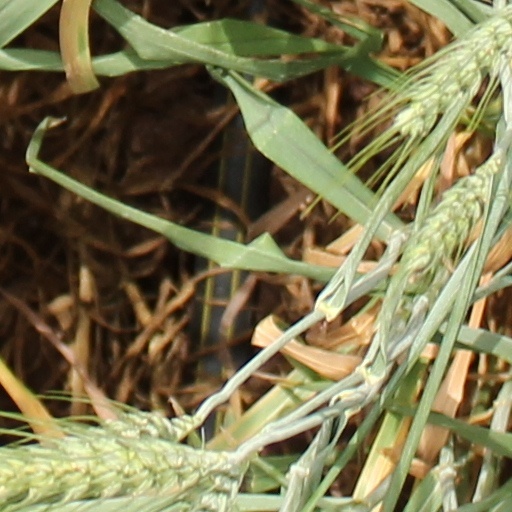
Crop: wheat